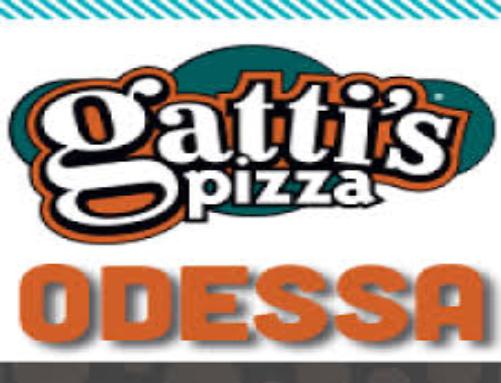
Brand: Gatti's Pizza
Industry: Food